Liverpool dockers' dispute (1995–1998)

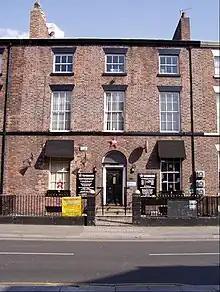
The Casa on Hope Street, Liverpool

Following the dispute, some dockers bought a semi-derelict bar named "The Casablanca" on Hope Street in Liverpool city centre, later renamed to The Casa. Opened on Christmas Eve 2000, the bar was purchased using the £127,000 fee received from writing the Channel 4 television drama "Dockers" about the events and was opened as a community hub that offered advice and help for those in need. Between the years 2000–2015, an estimated £10 million worth of free advice was offered. The funding source is primarily from the main bar, whilst small offices on the upper floors provide support and training facilities.